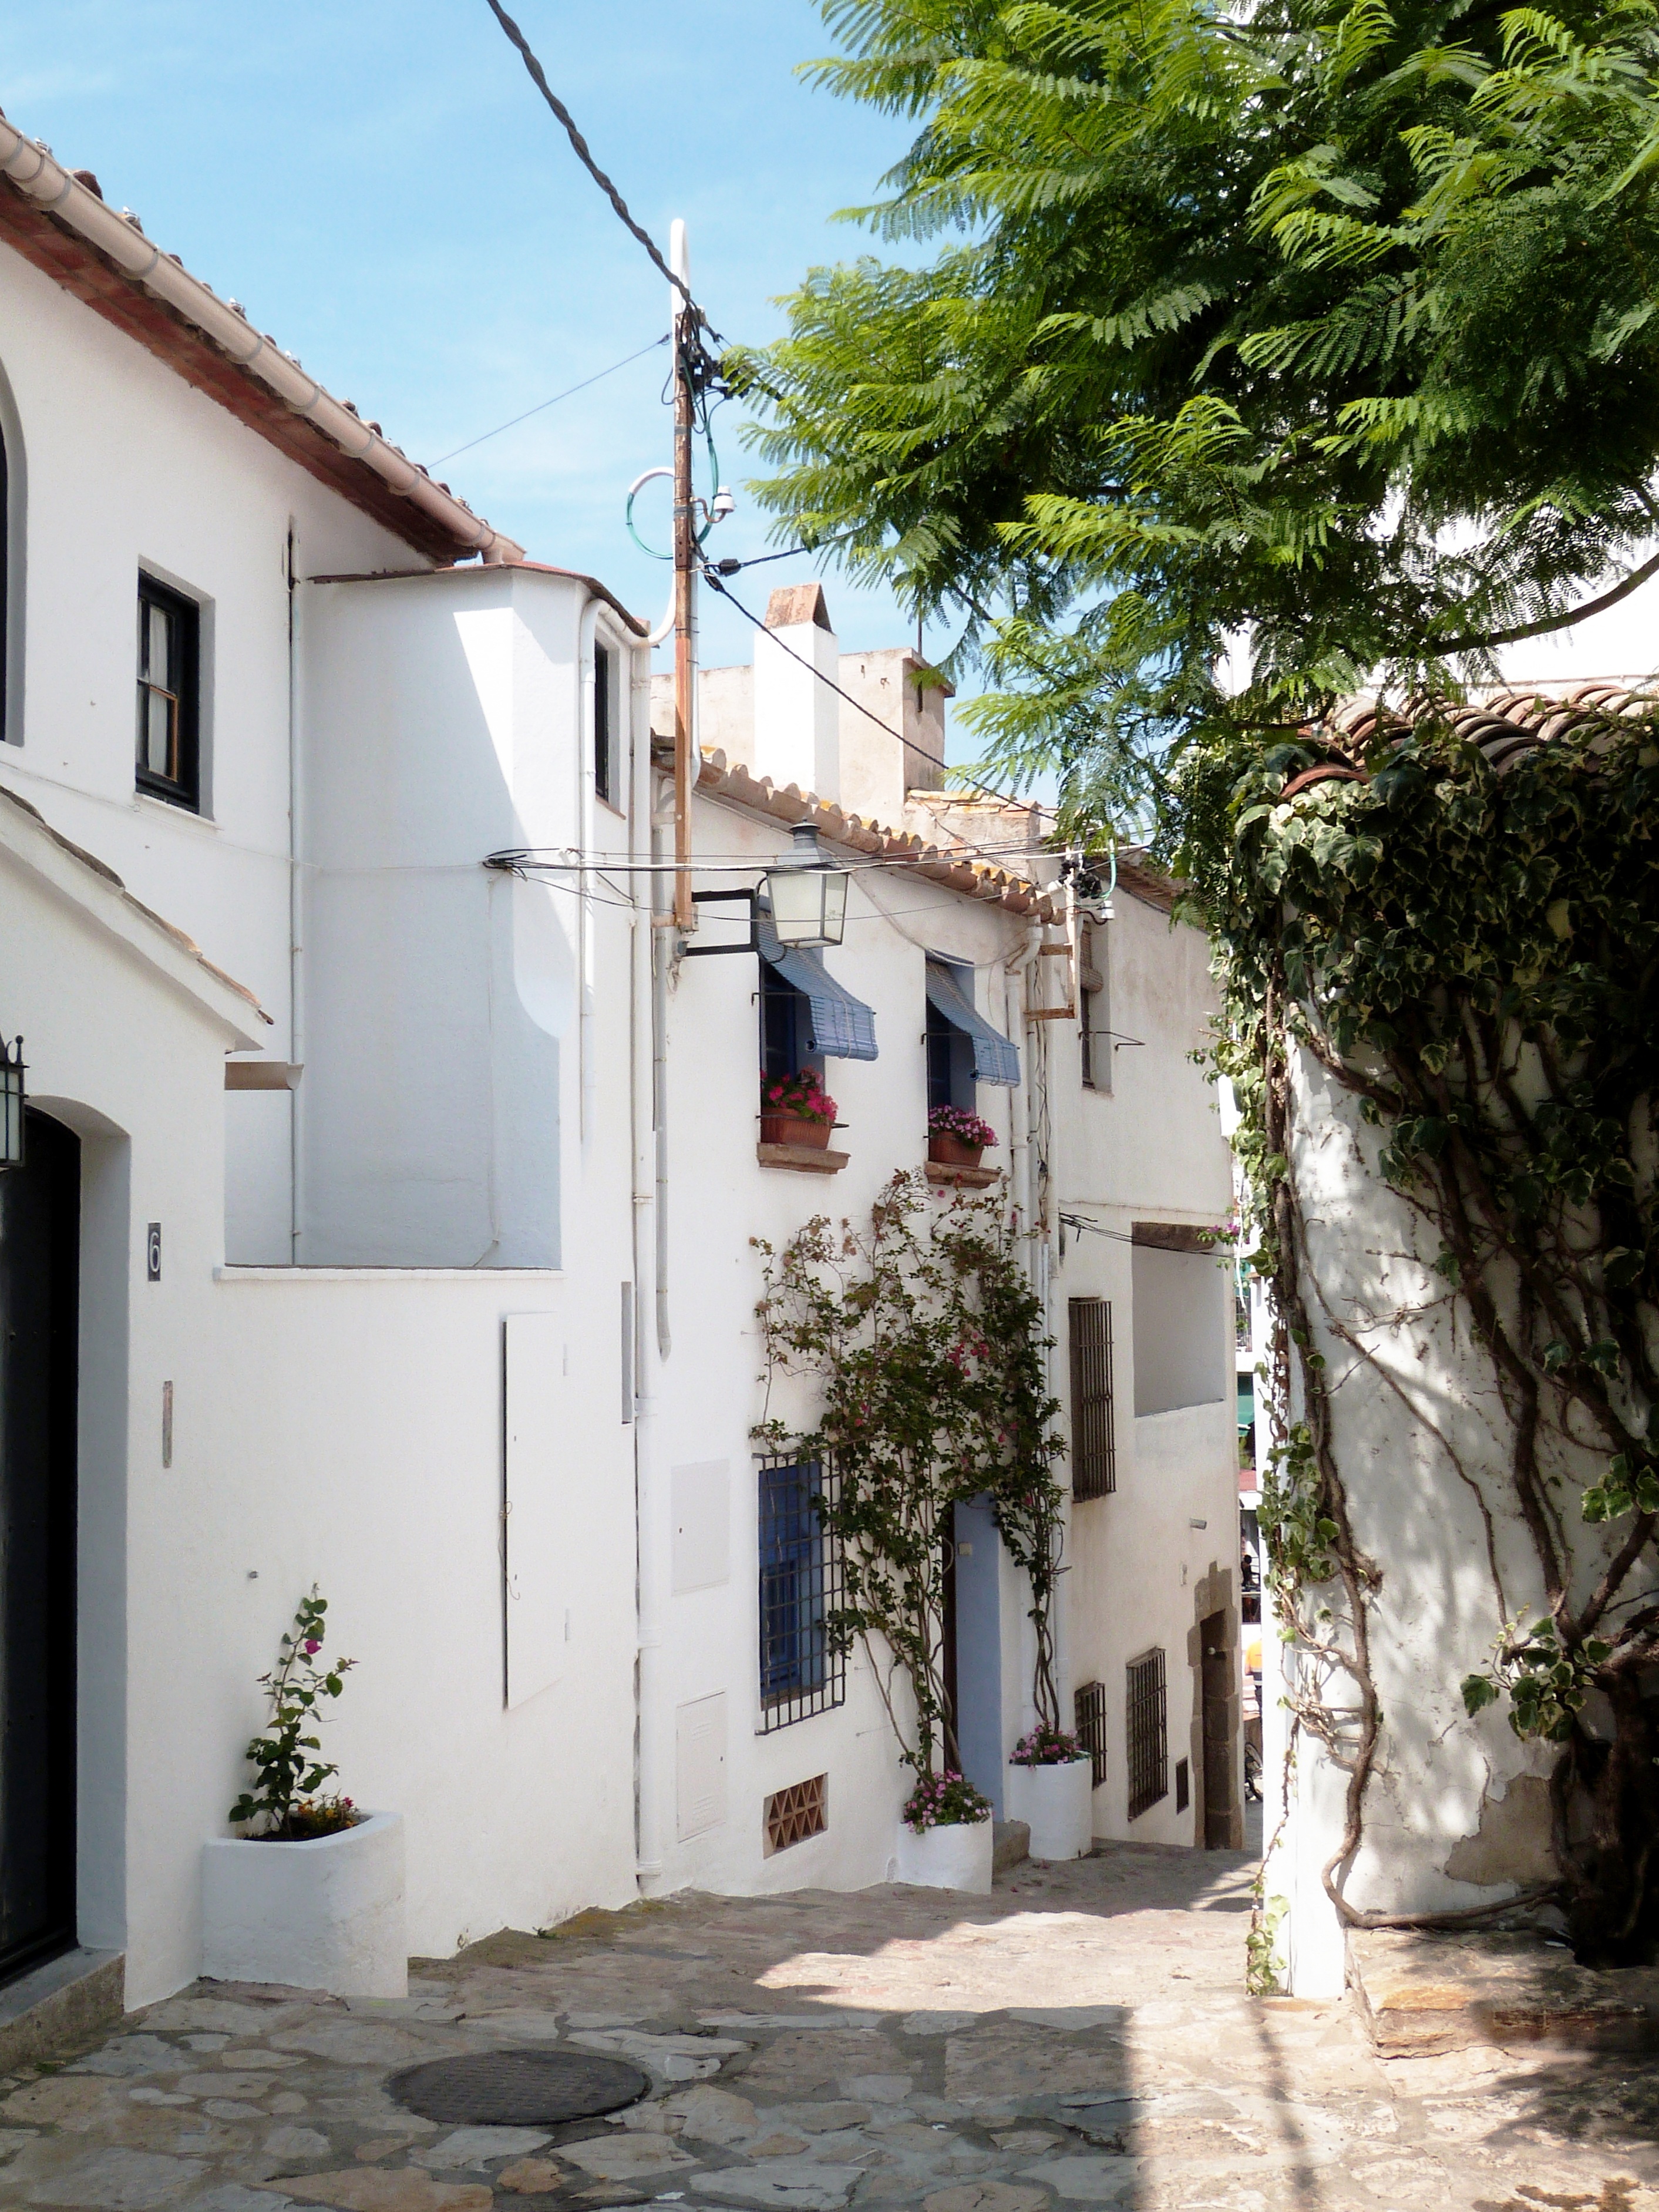
architecture, people, road, white, street, villa, house, town, alley, home, wall, stone, rustic, village, construction, mediterranean, cottage, facade, property, sunny, courtyard, houses, catalonia, estate, sailor, traditional, neighbourhood, costa brava, girona, residential area, calella de palafrugell